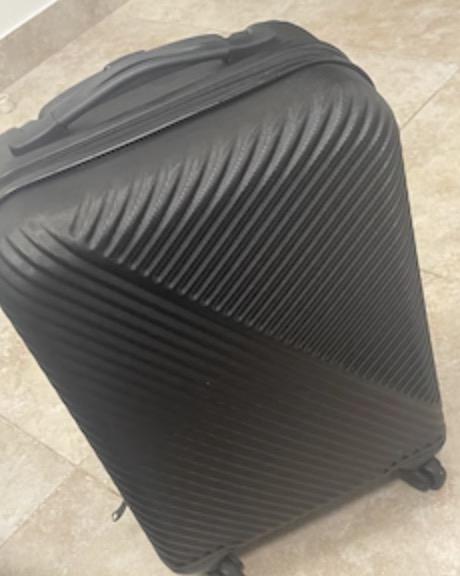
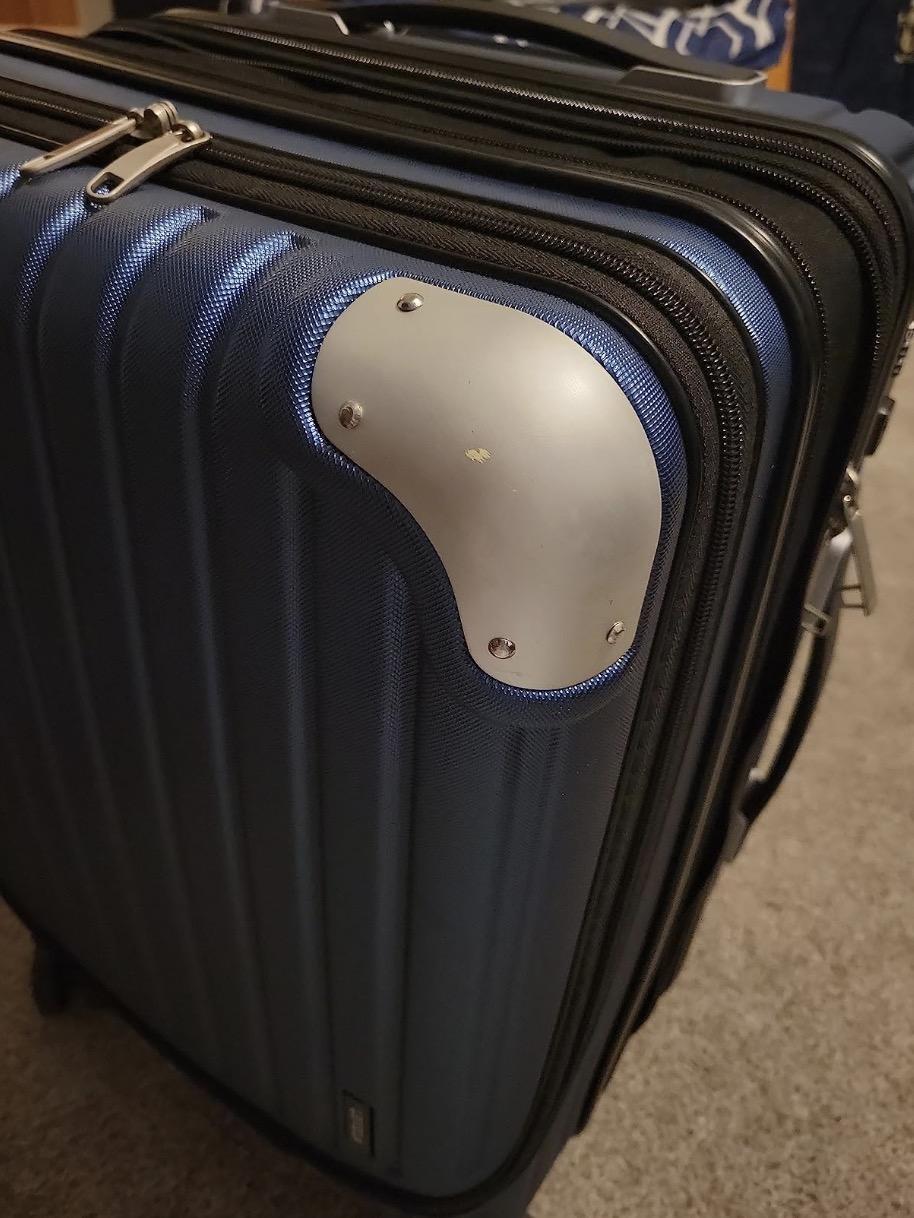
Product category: items_tea
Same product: no